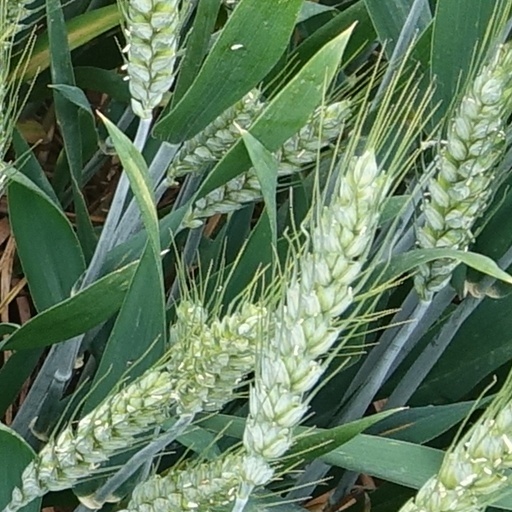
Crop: wheat